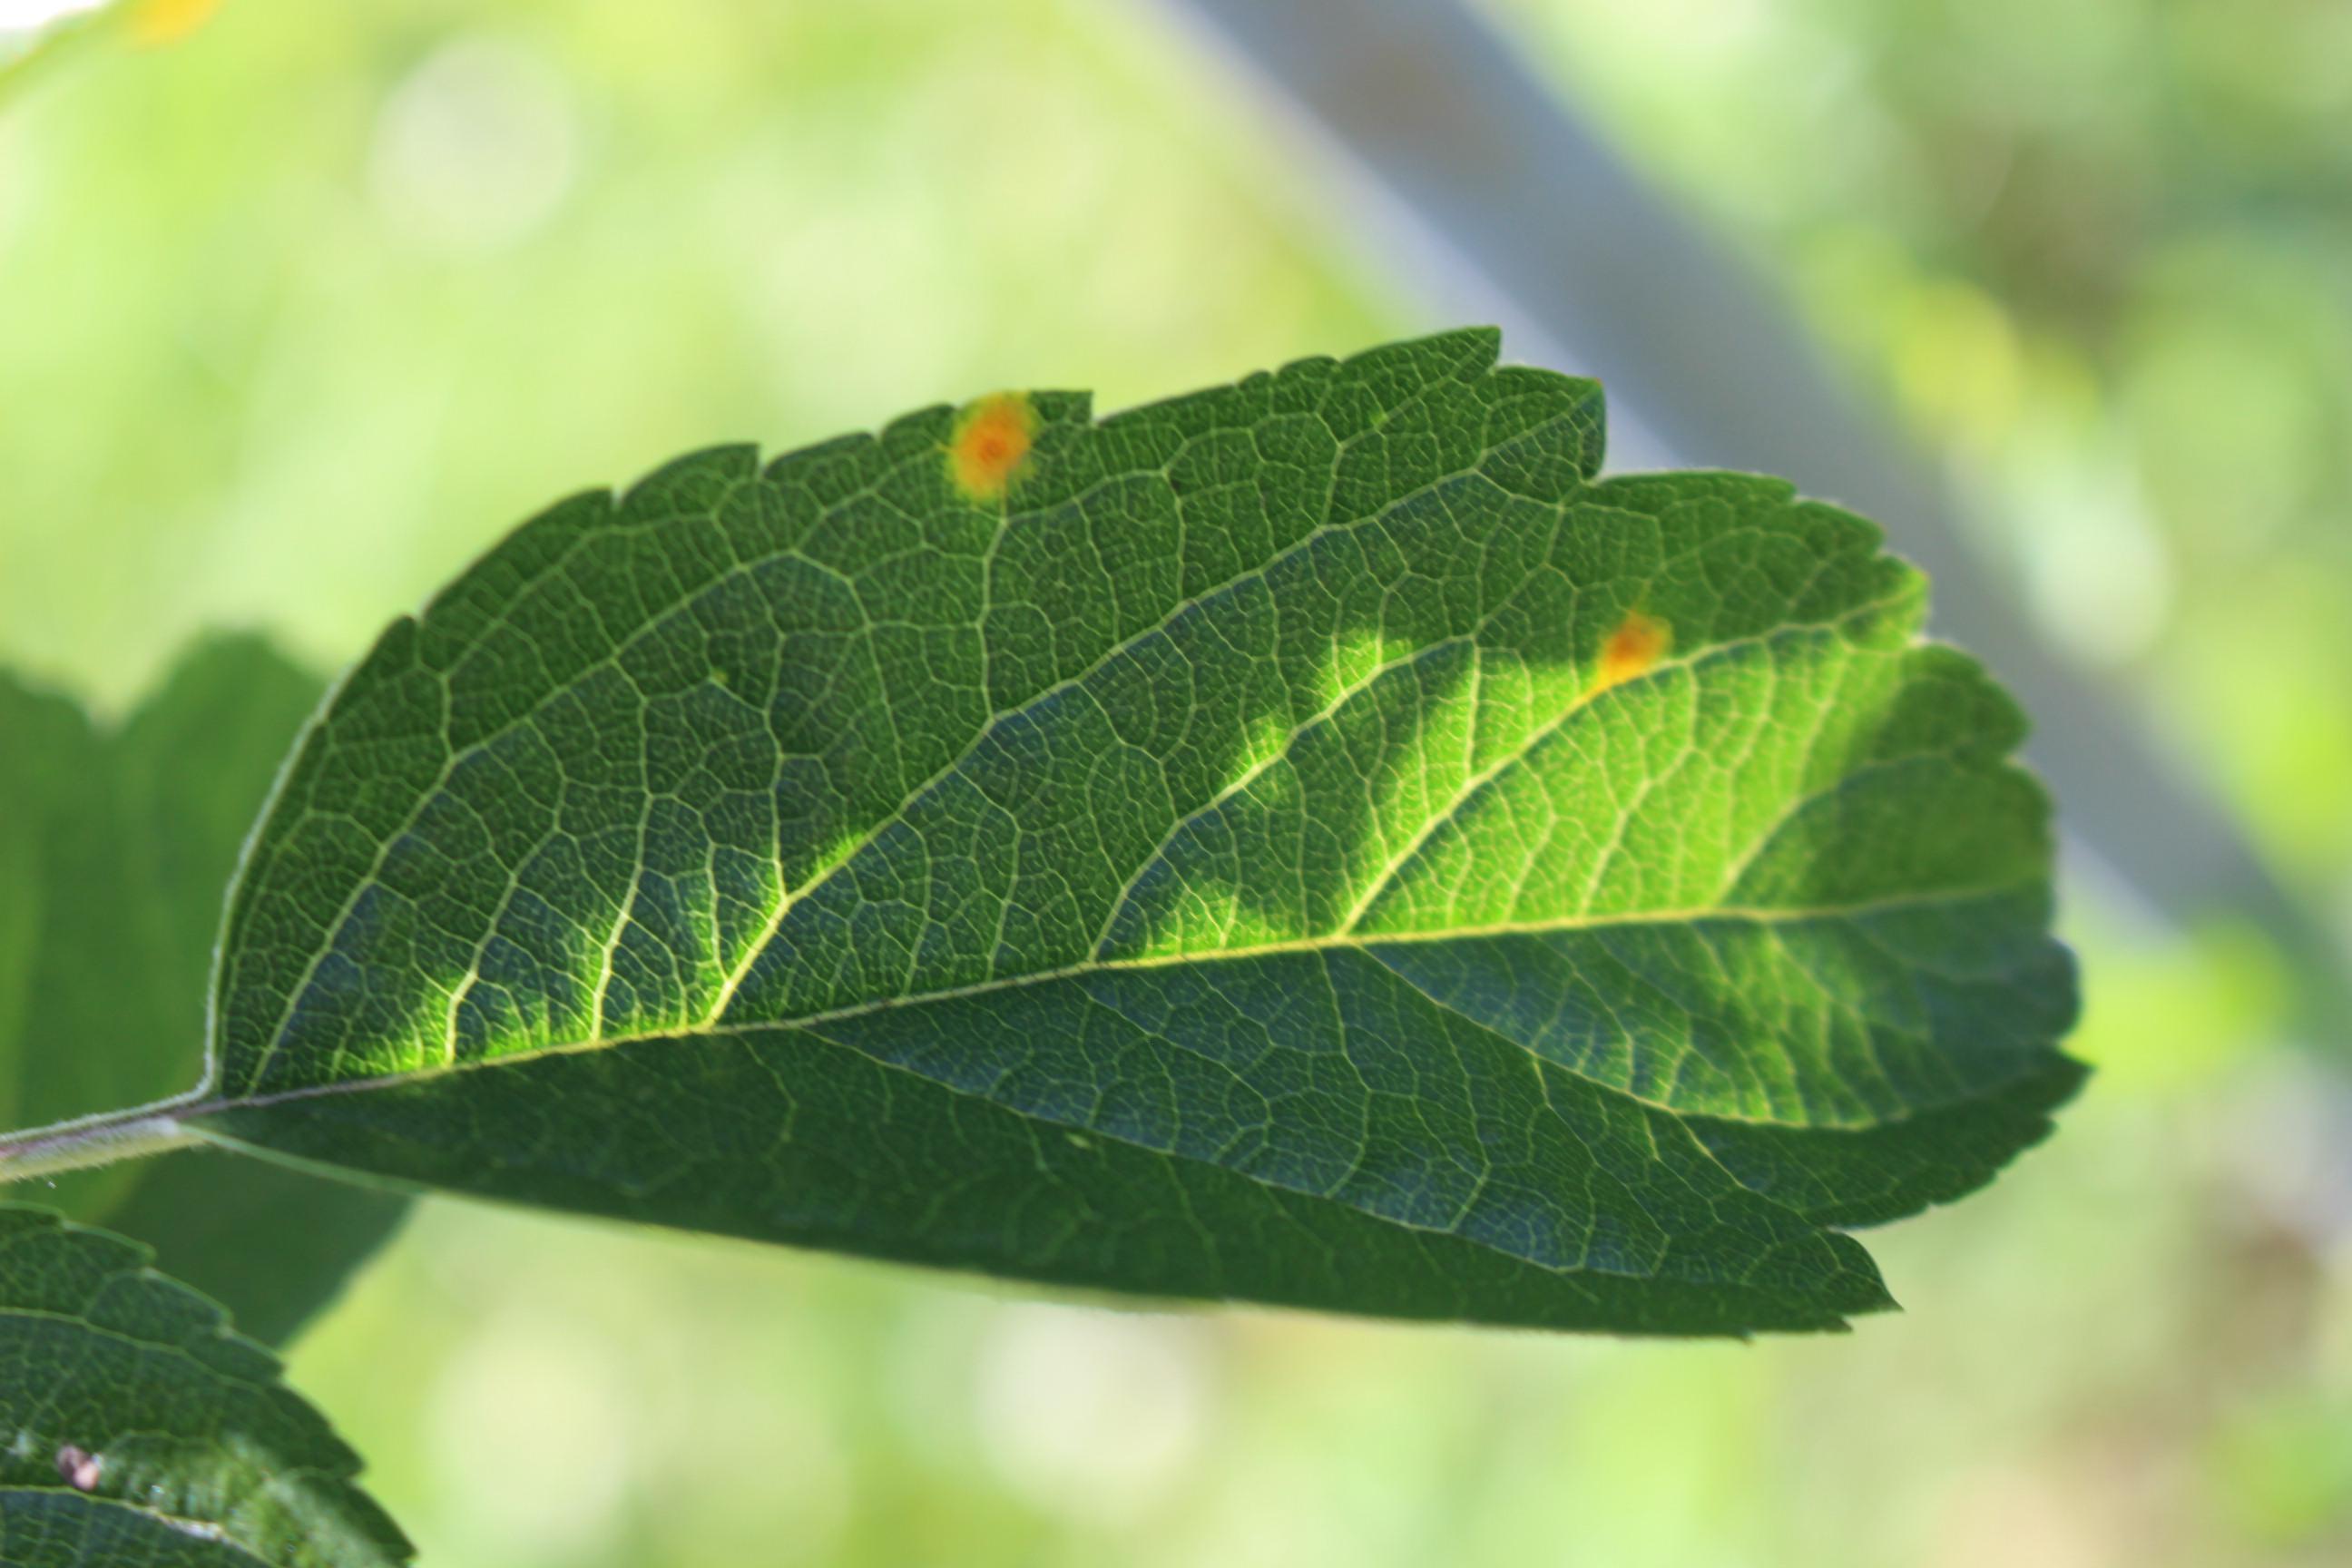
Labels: rust